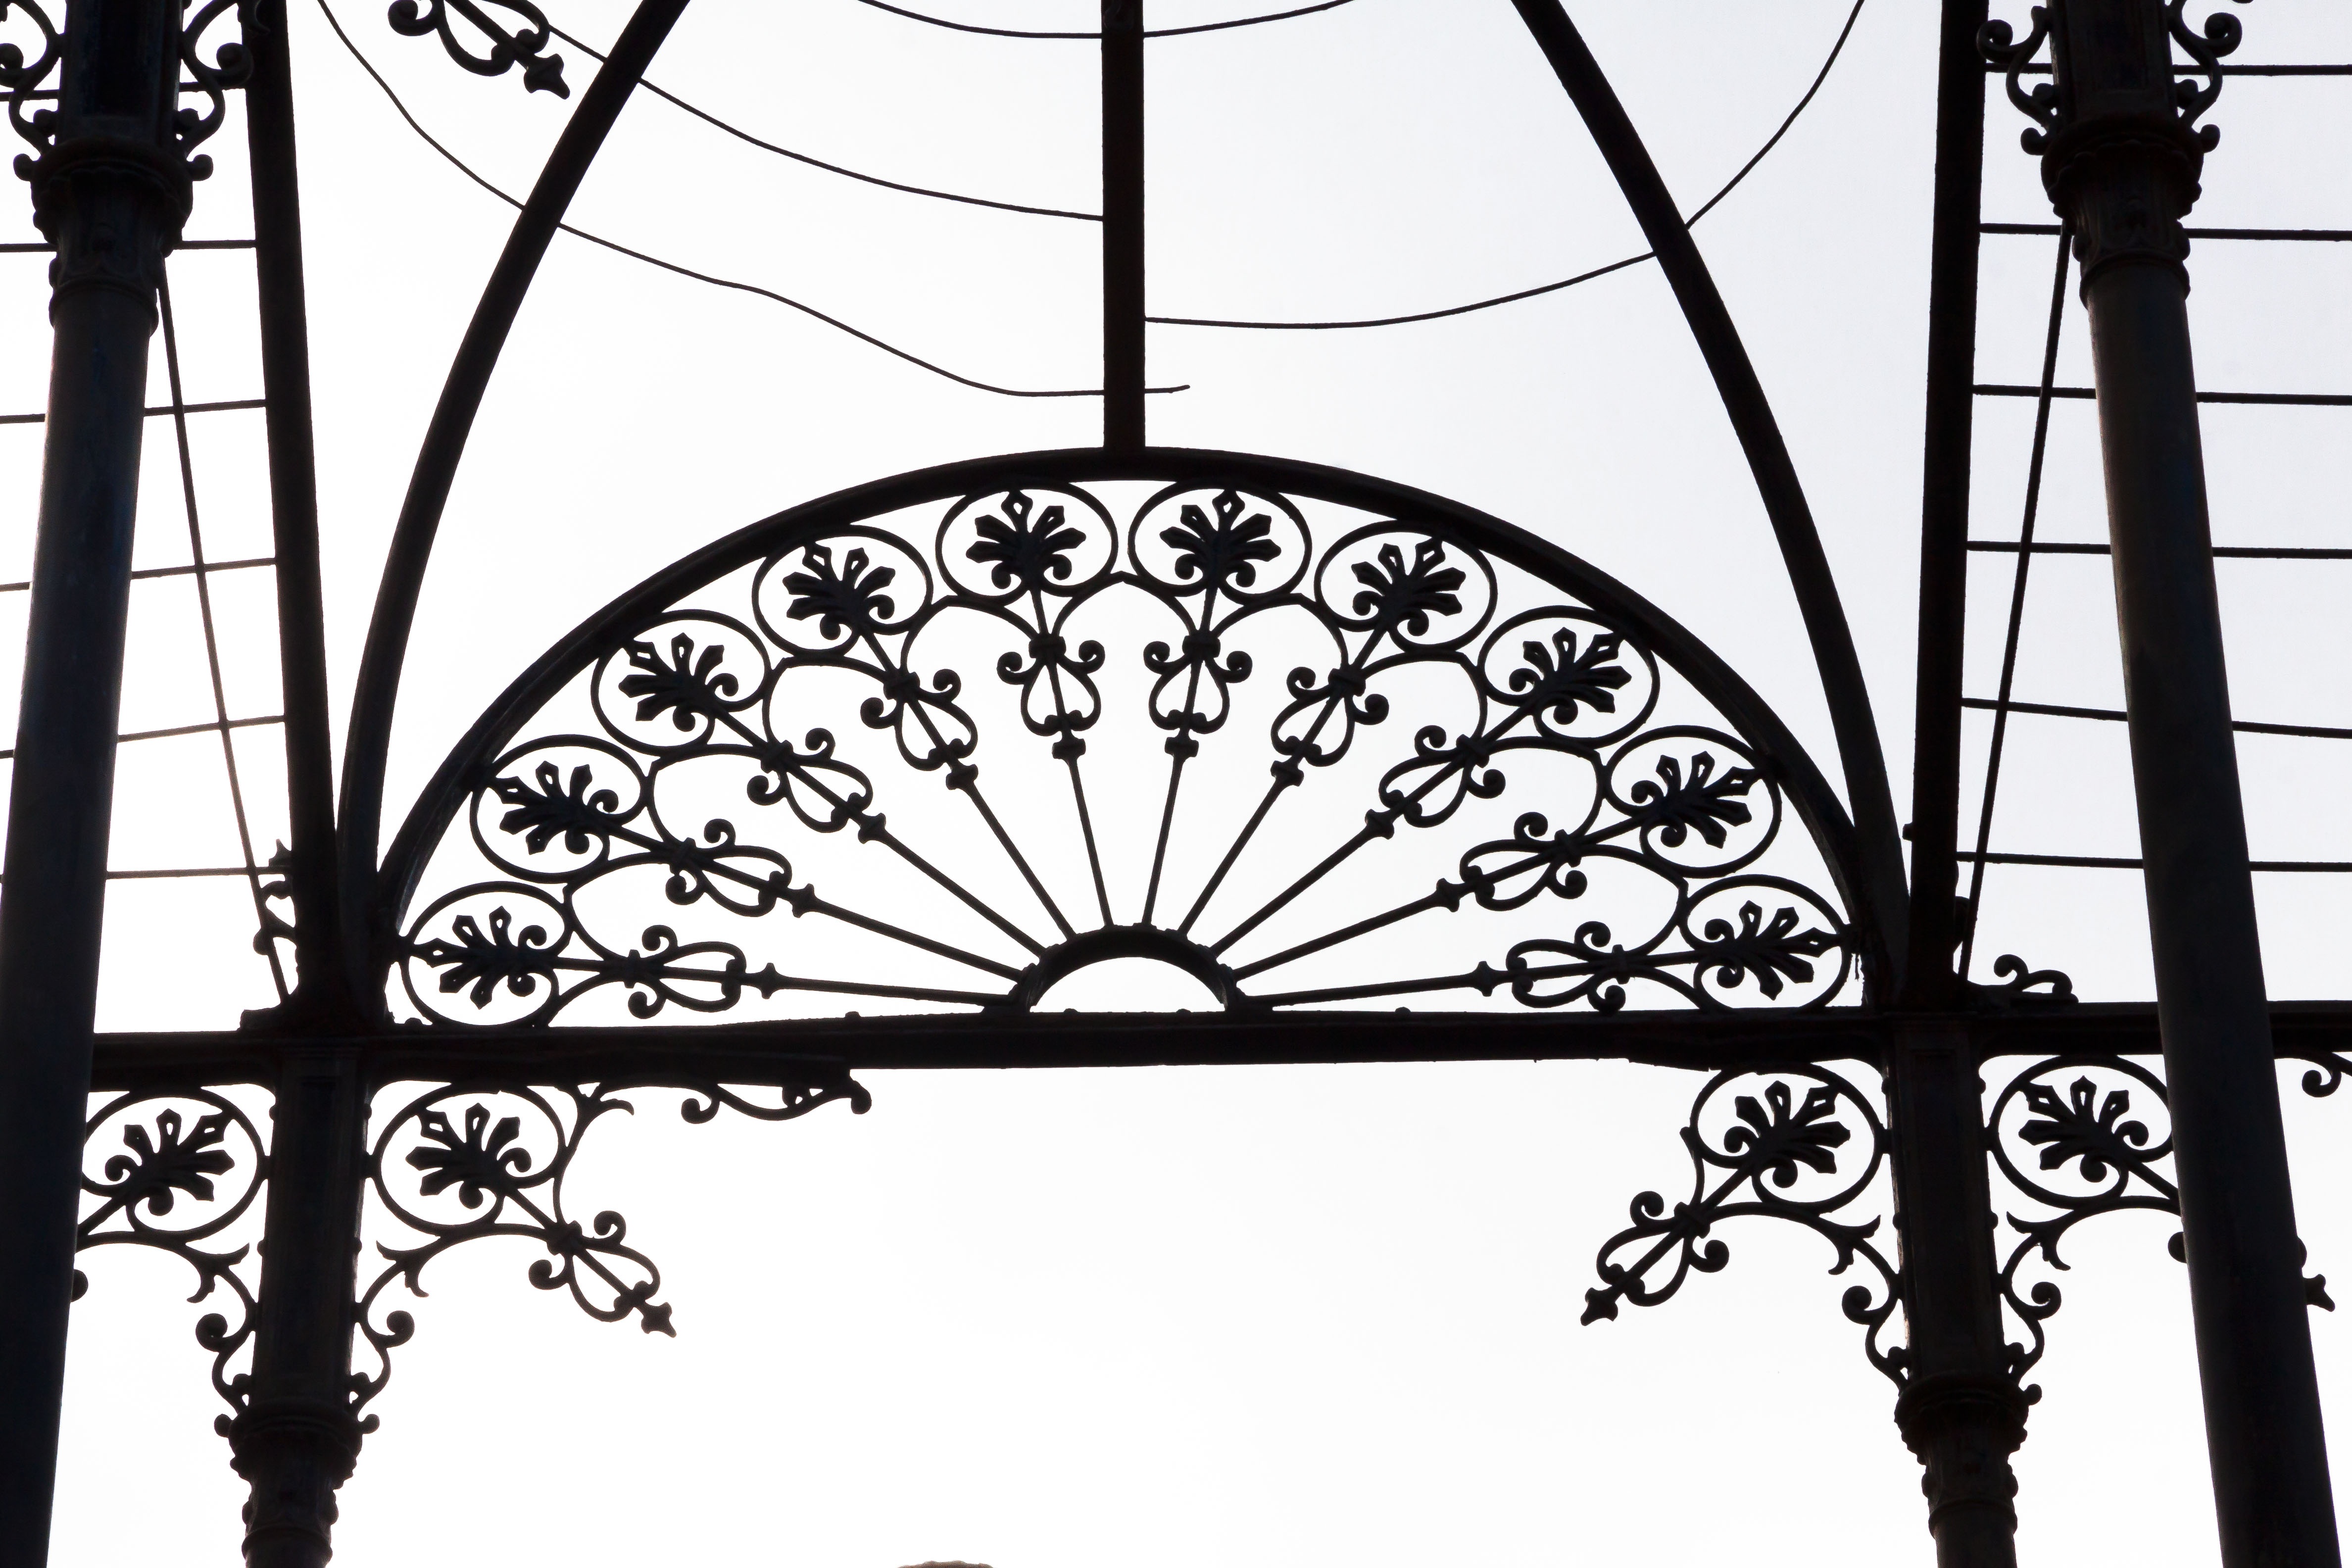
branch, silhouette, outline, black and white, window, glass, building, arch, line, lighting, circle, twig, illustration, symmetry, pavilion, iron, detail, dome, wrought iron, slightly, free standing, monochrome photography, part of the building, outdoor structure, springing forward, a structure, trained roof